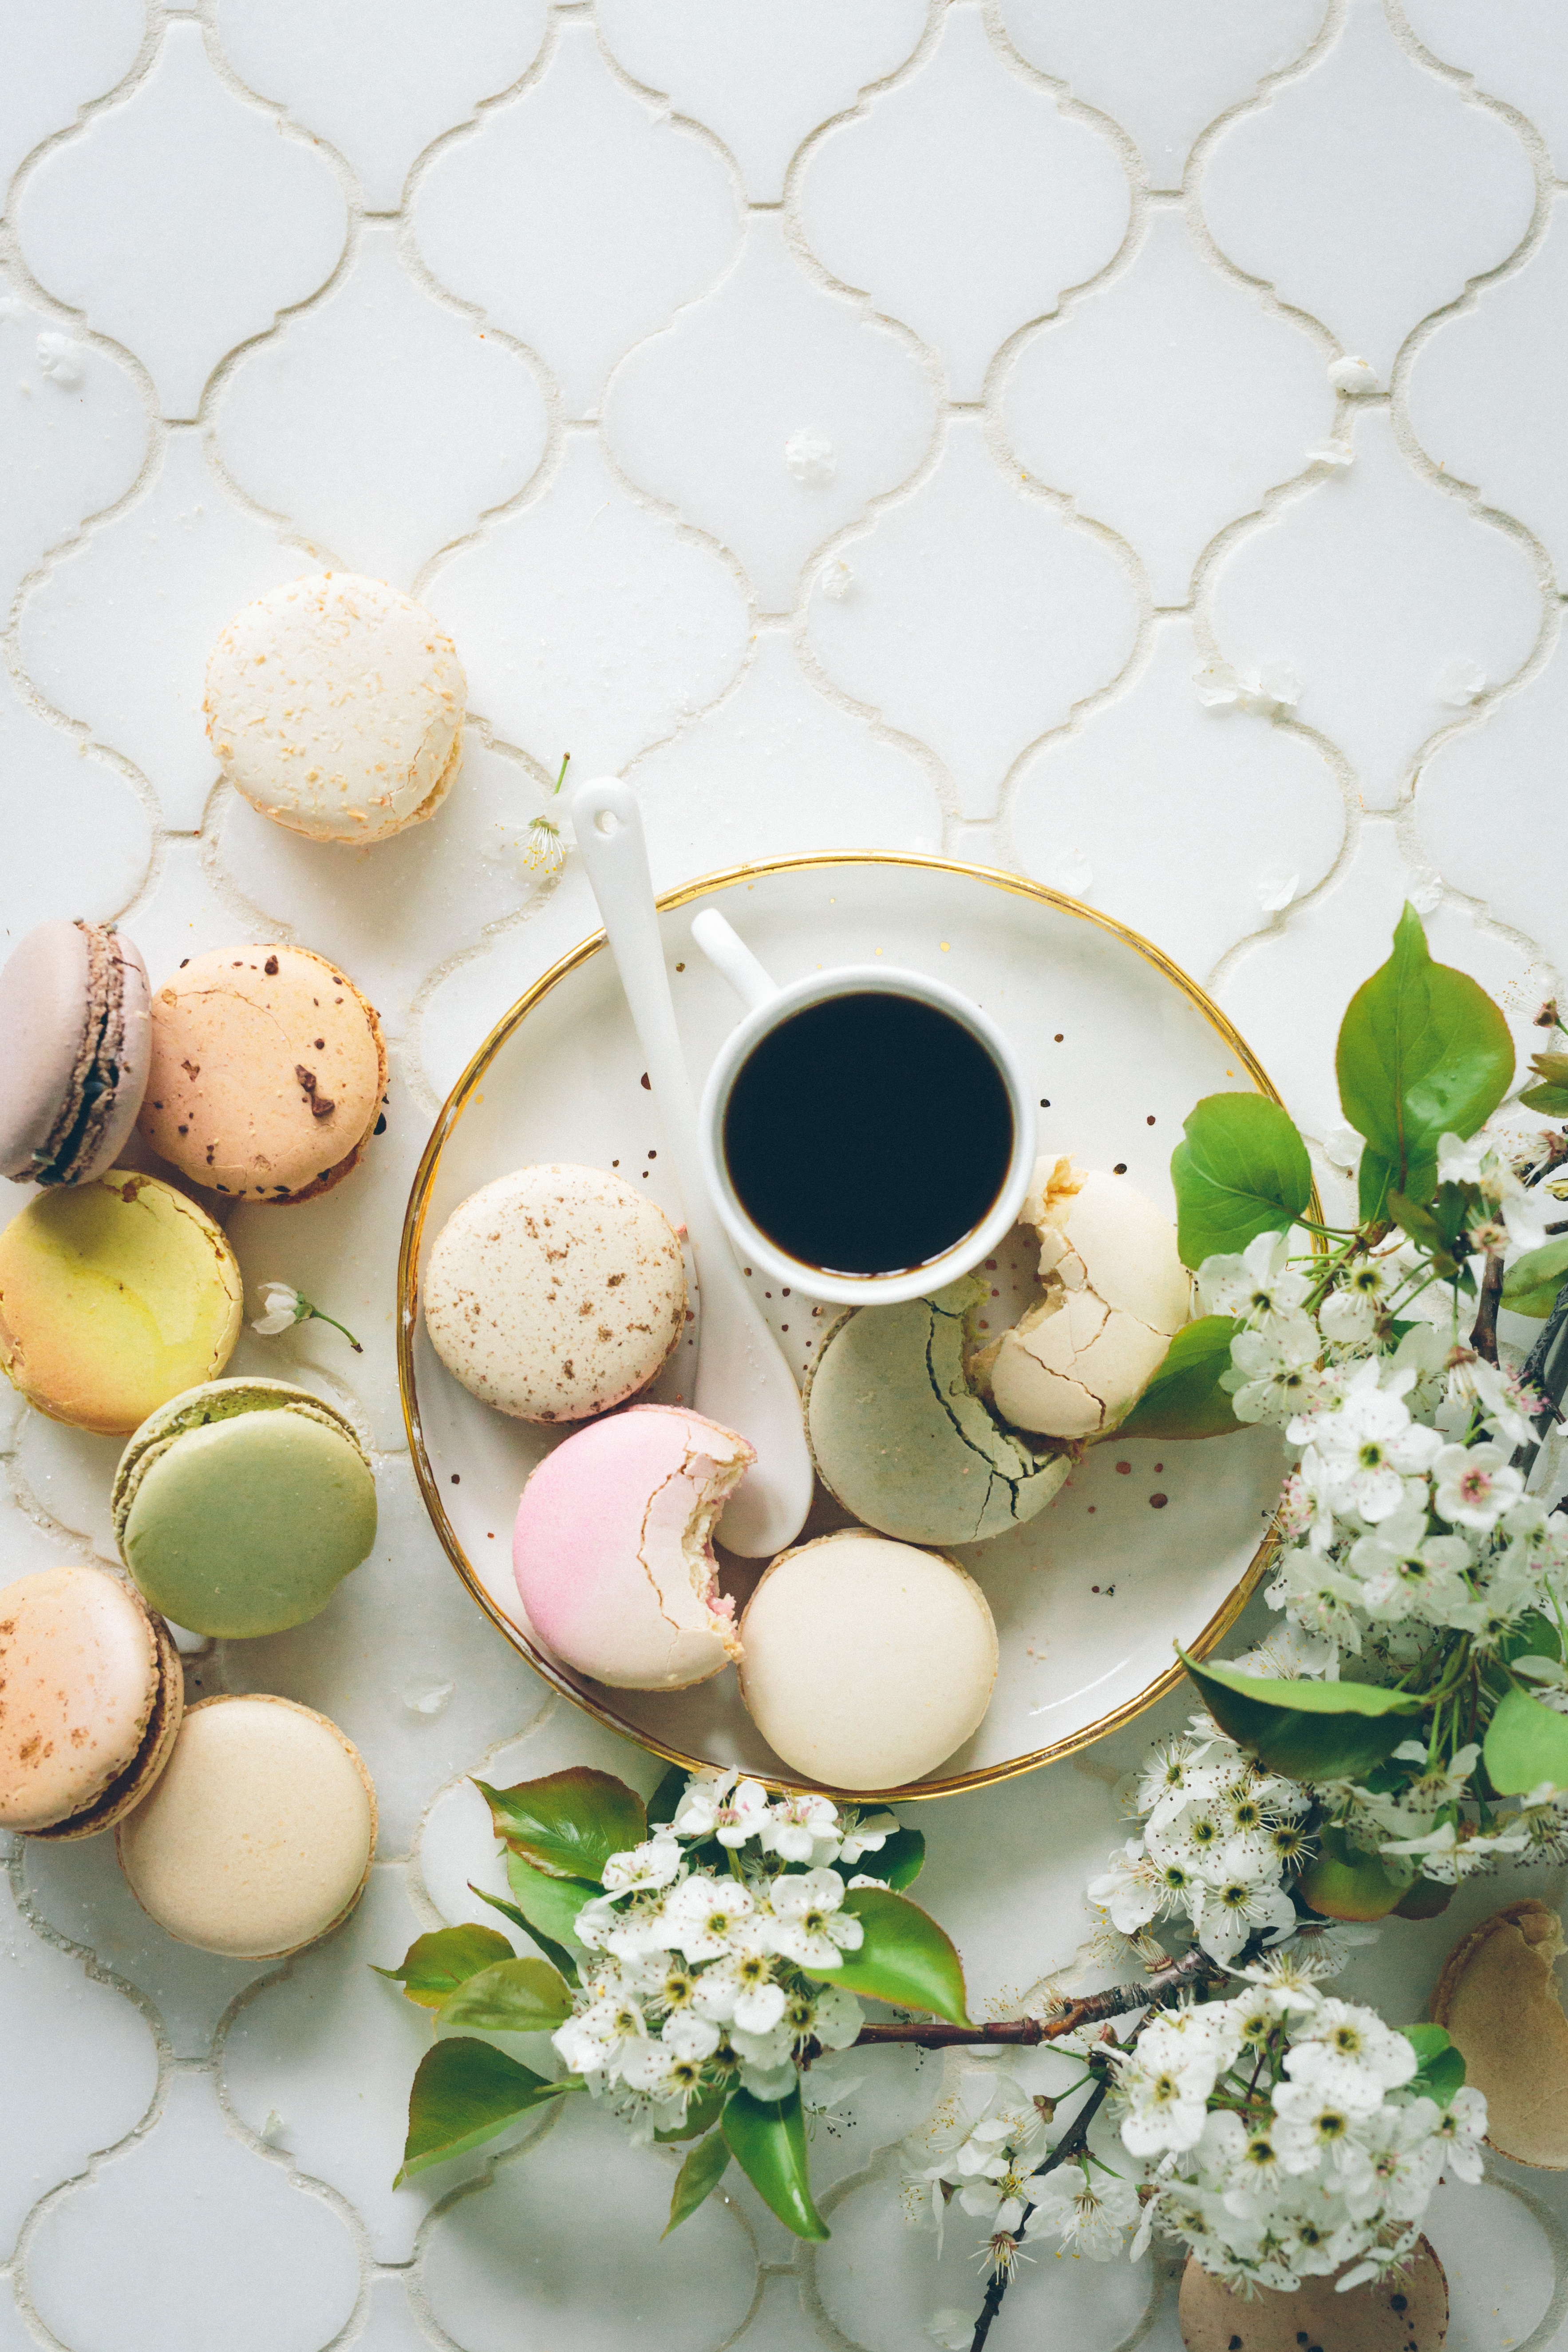
tea, flower, food, french, sweets, floristry, blog, brunch, slider, biscuits, afternoon tea, chic, floral design, macaroons, flower arranging